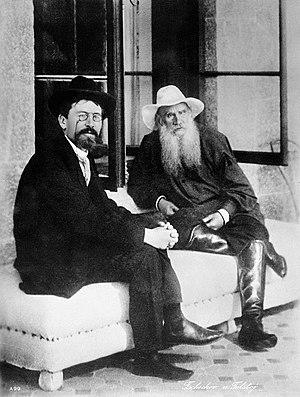
La littérature en langue russe proprement dite naît au cours du XVIIᵉ siècle, tout d'abord avec la poésie et le théâtre, mais très tôt naît une très riche tradition romanesque.
Anton Pavlovitch Tchekhov ou Tchékhov, né le 17 janvier 1860 à Taganrog et mort le 15 juillet 1904 à Badenweiler, est un écrivain russe, principalement nouvelliste et dramaturge.